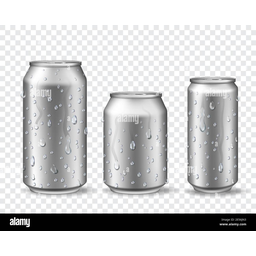
Label: cans